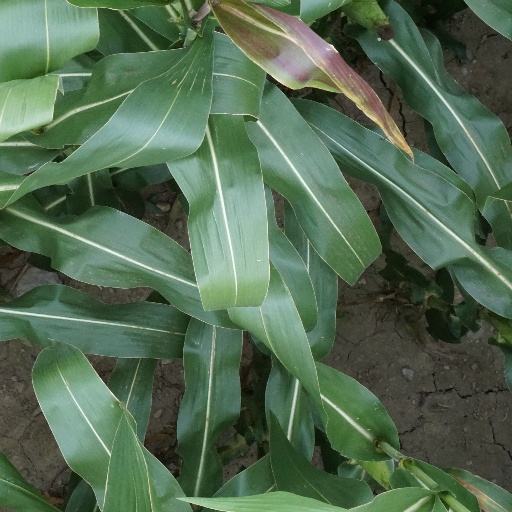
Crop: maize; corn